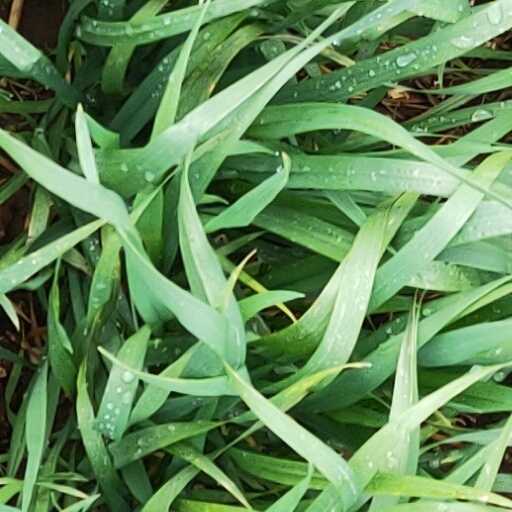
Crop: wheat